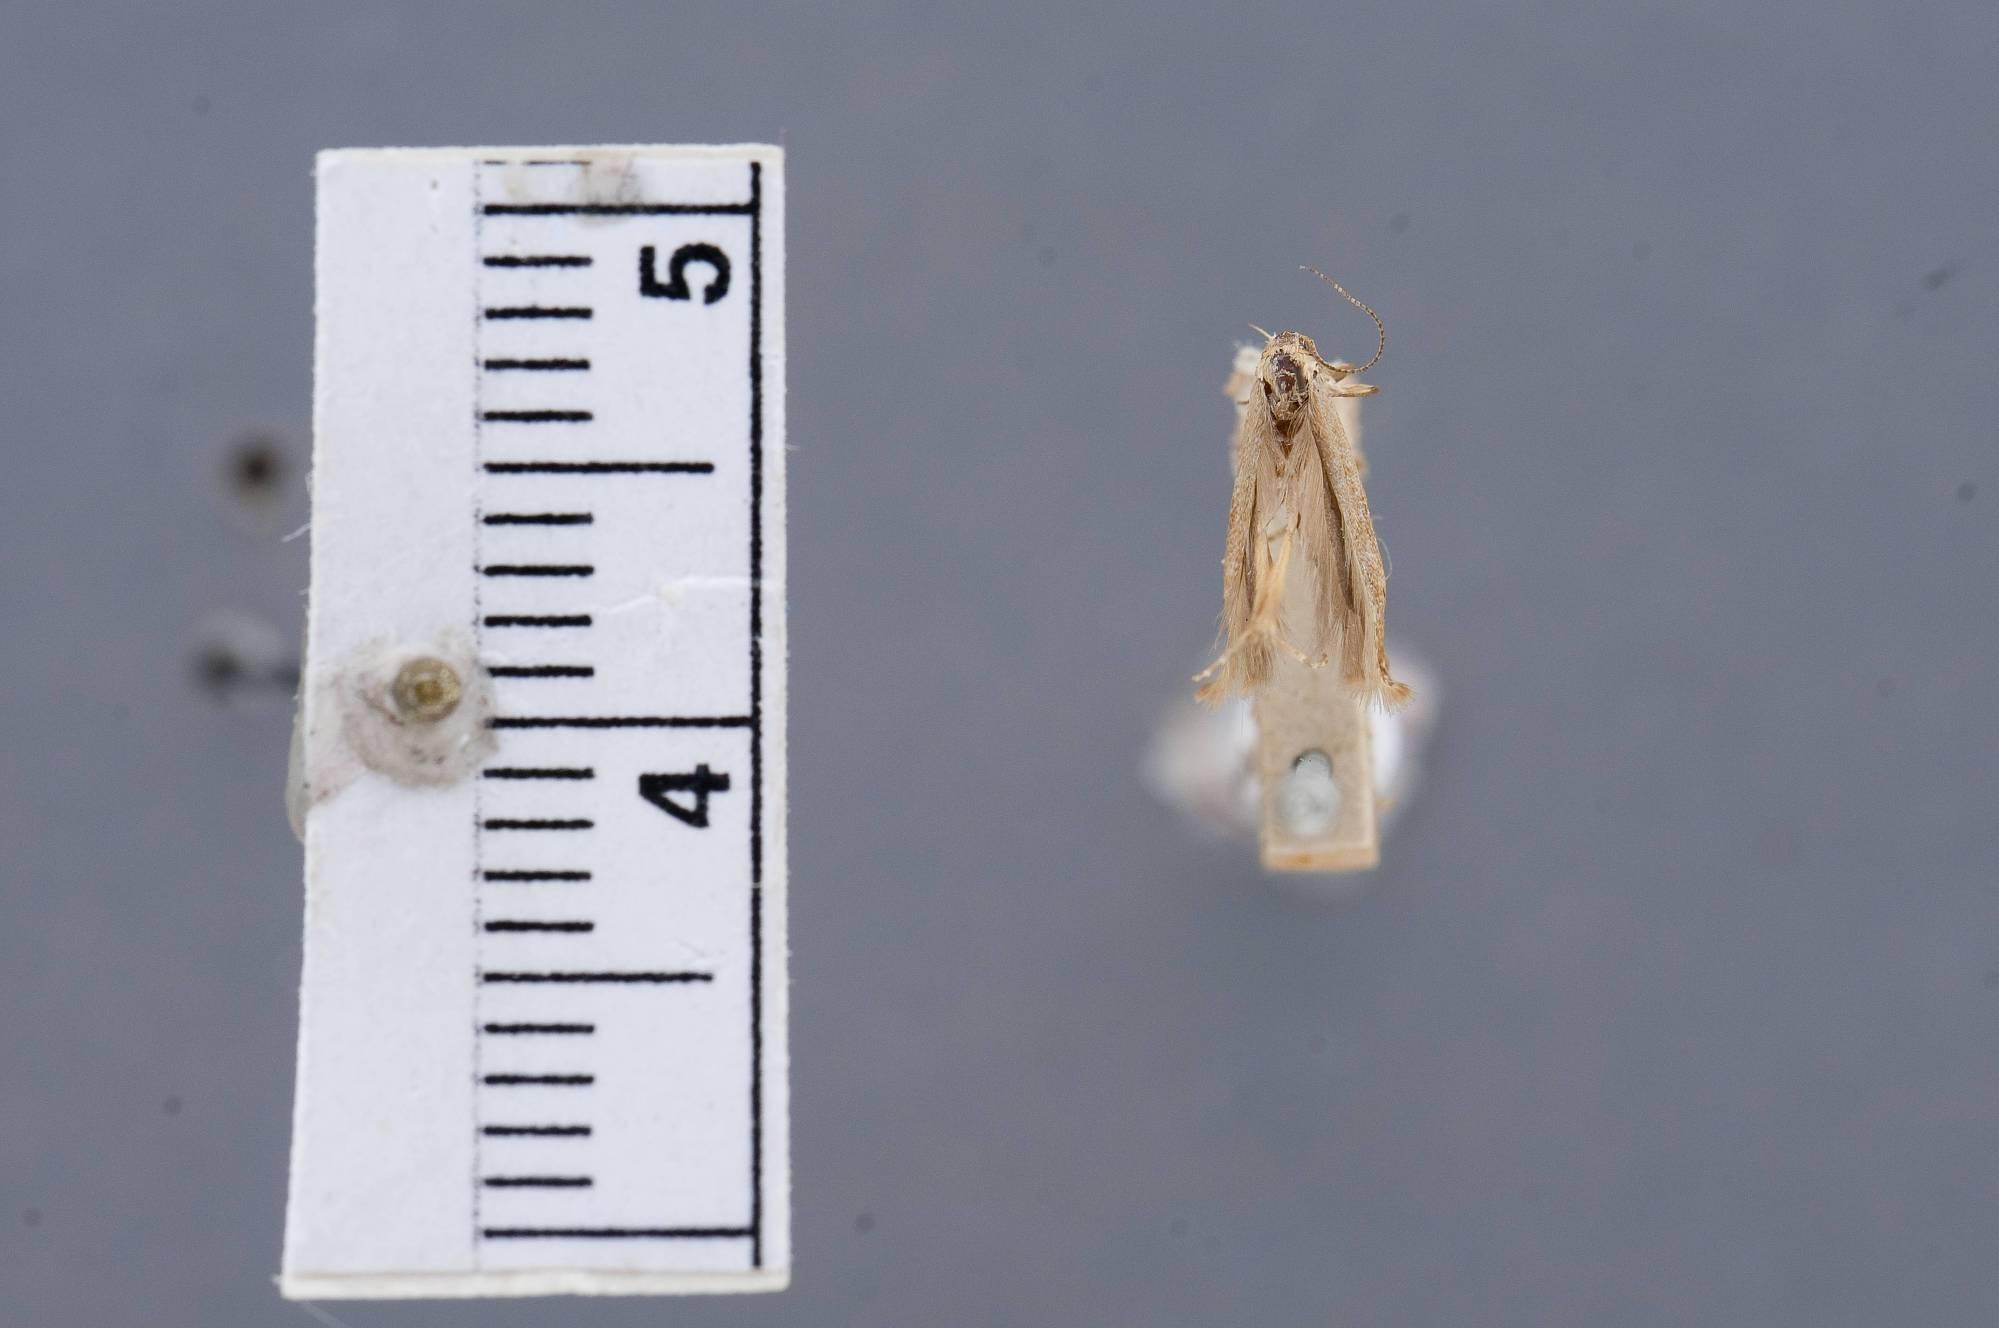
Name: Aristotelia harrisonella
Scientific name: Aristotelia harrisonella Busck, 1904
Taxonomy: Animalia, Arthropoda, Insecta, Lepidoptera, Glossata, Gelechiidae, Gelechiinae
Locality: Kaslo, British Columbia, Canada